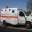
Label: ambulance